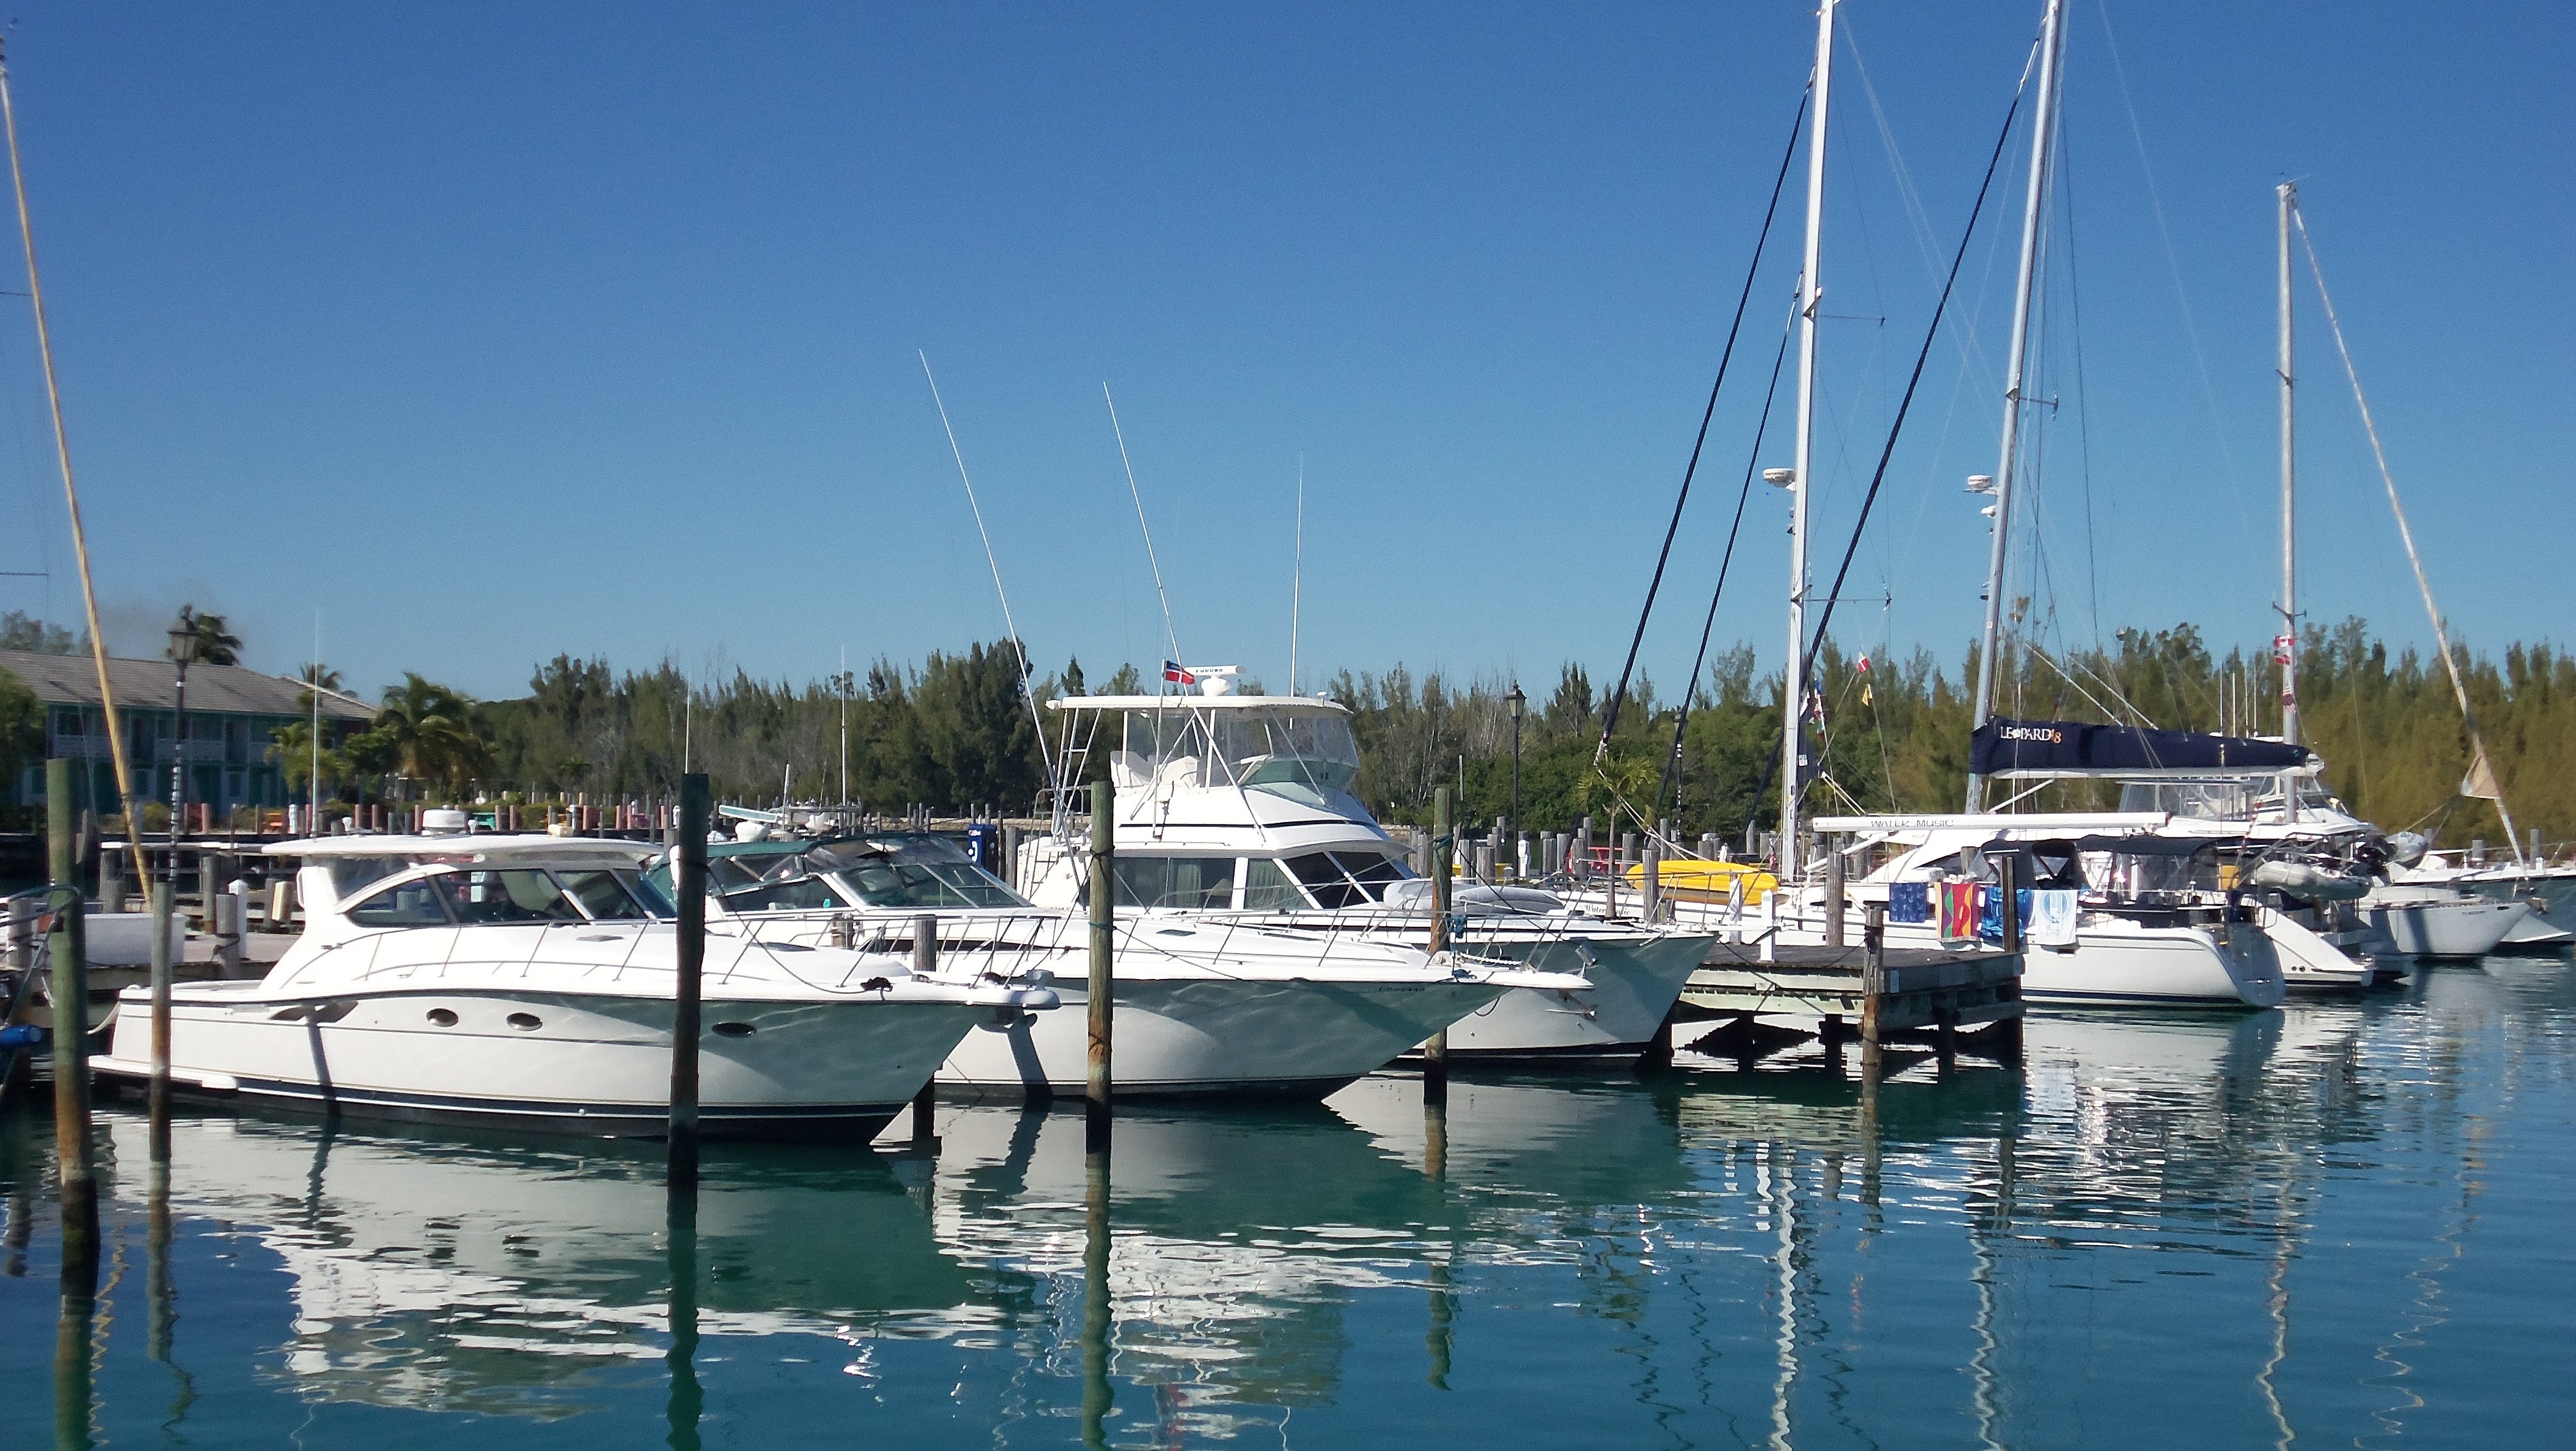
sea, dock, boat, spring, vehicle, mast, sailing, yacht, harbor, marina, port, sailboat, boats, ships, sail, sailboats, catamaran